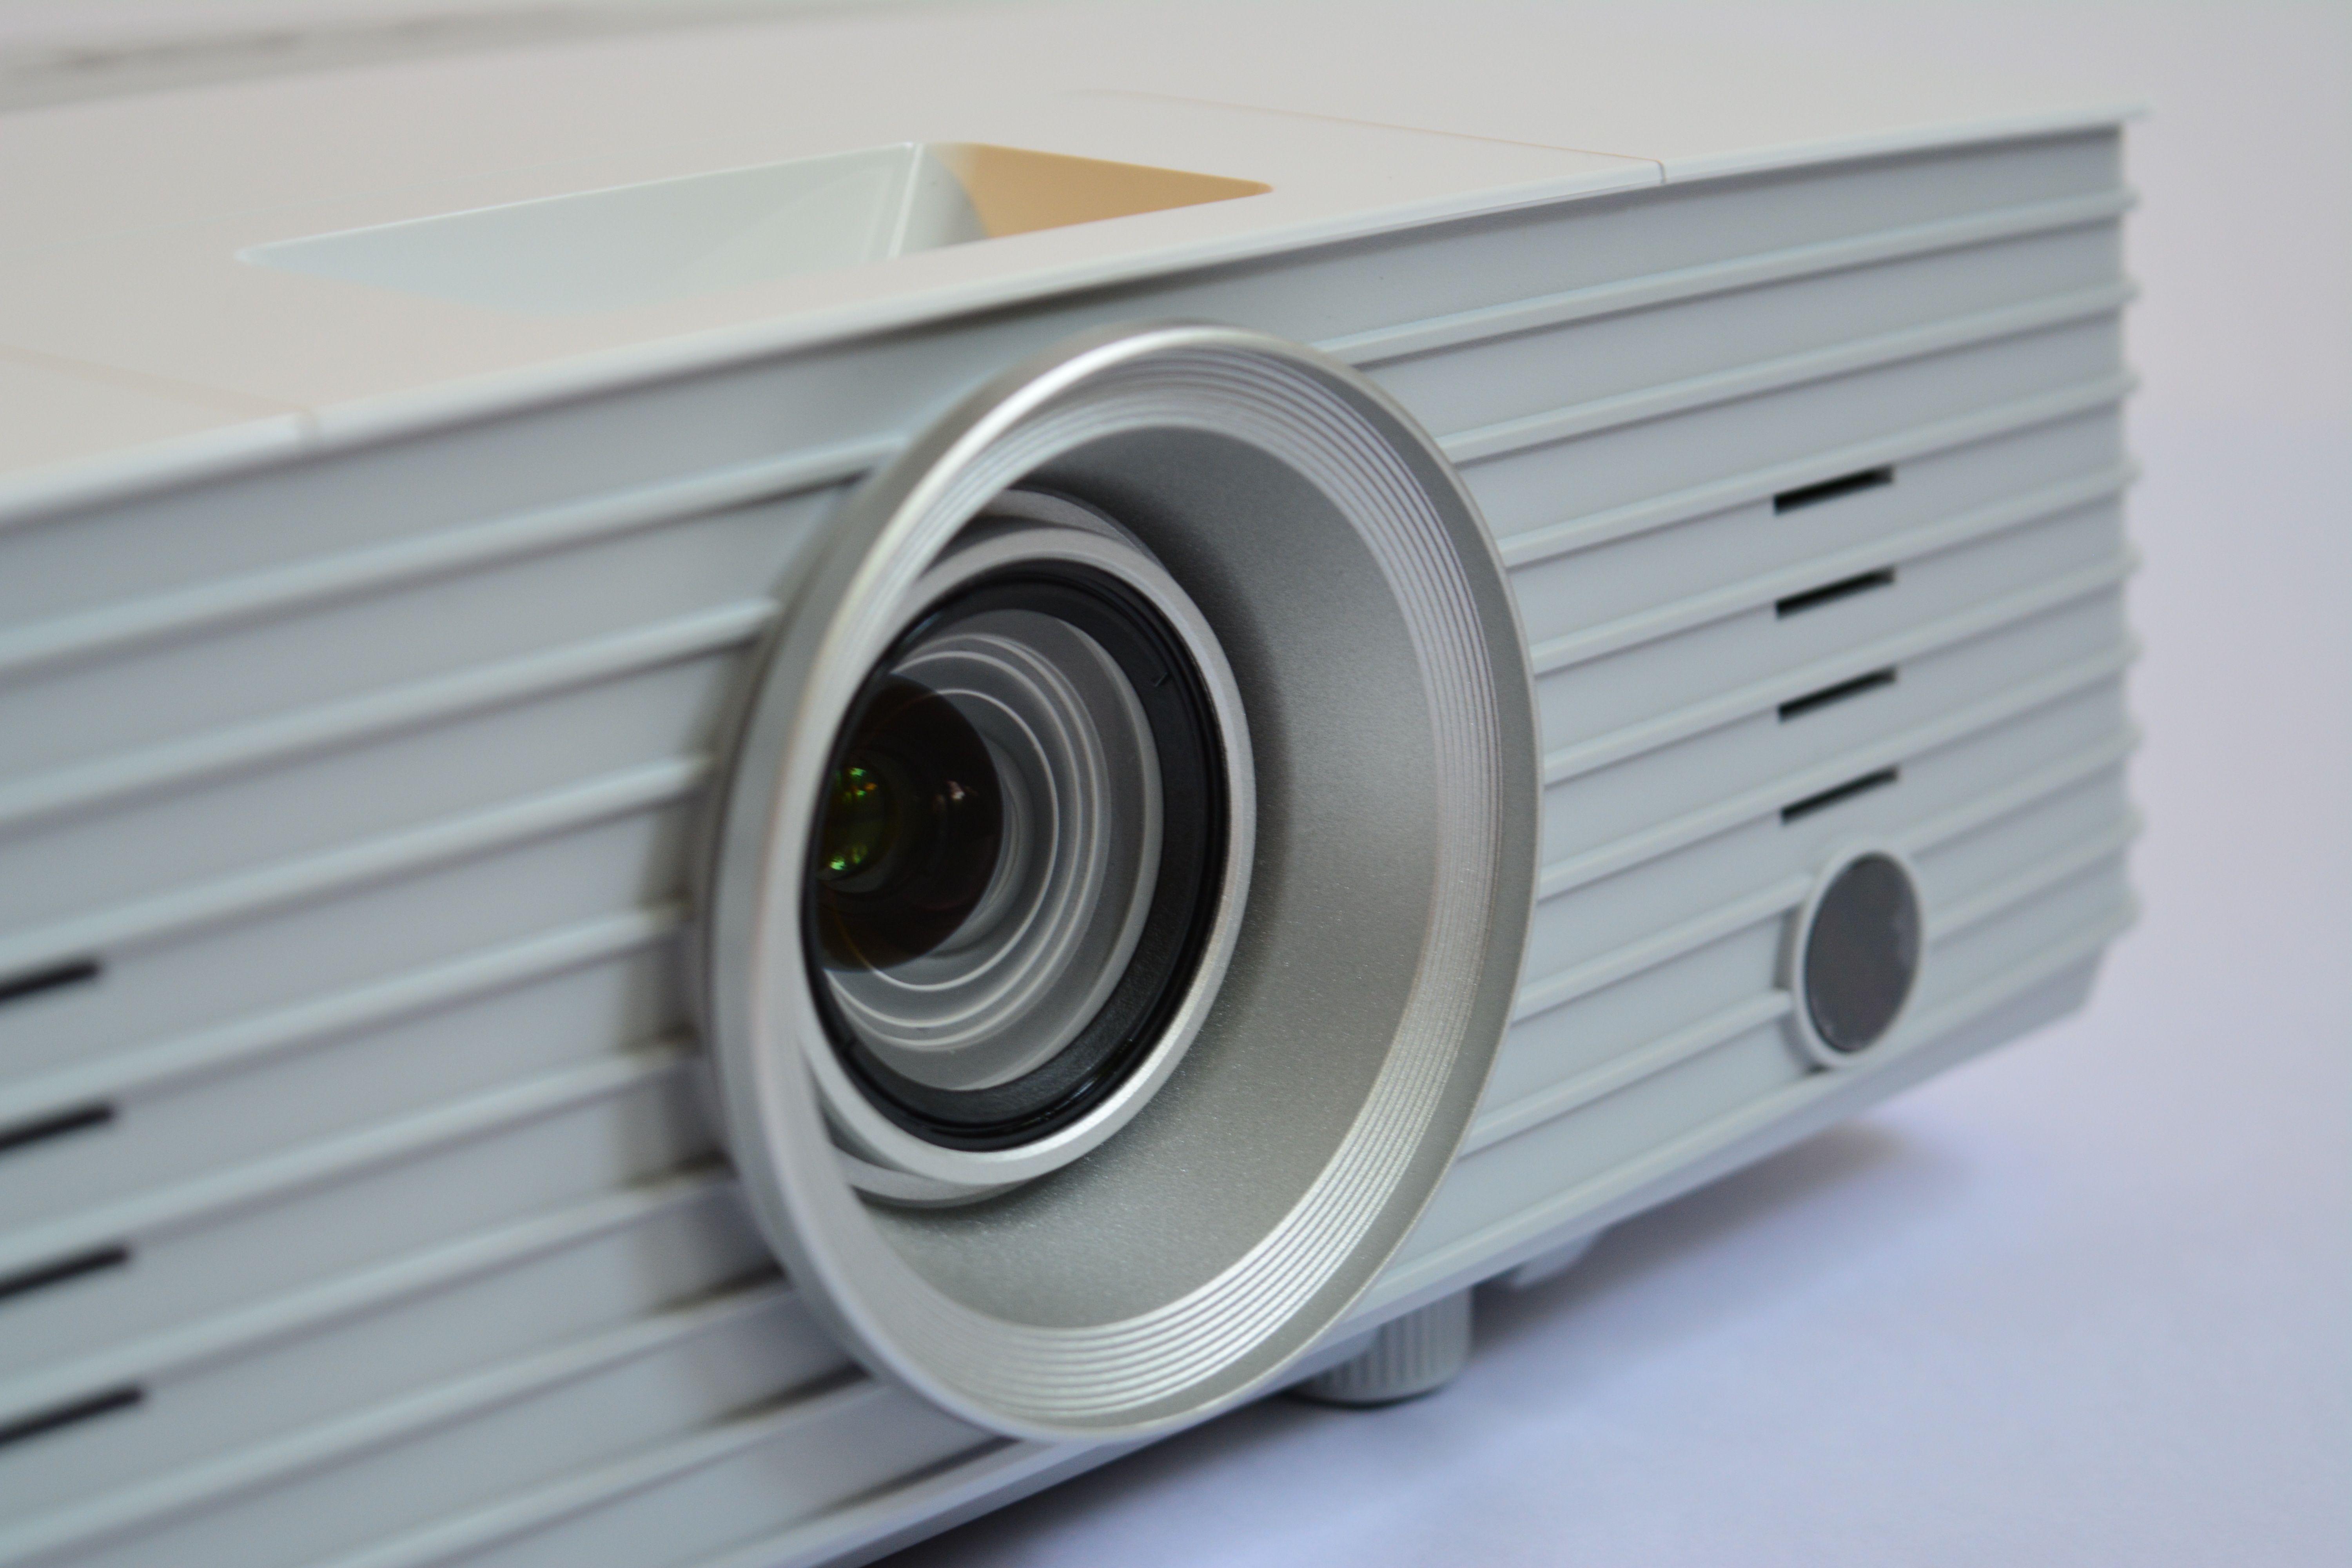
technology, camera, product, digital, projector, conference, multimedia, presentation, acer, lenses, projection, cameras optics, electronic device, video projector, lcd projector